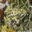
Label: frog